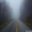
Label: road